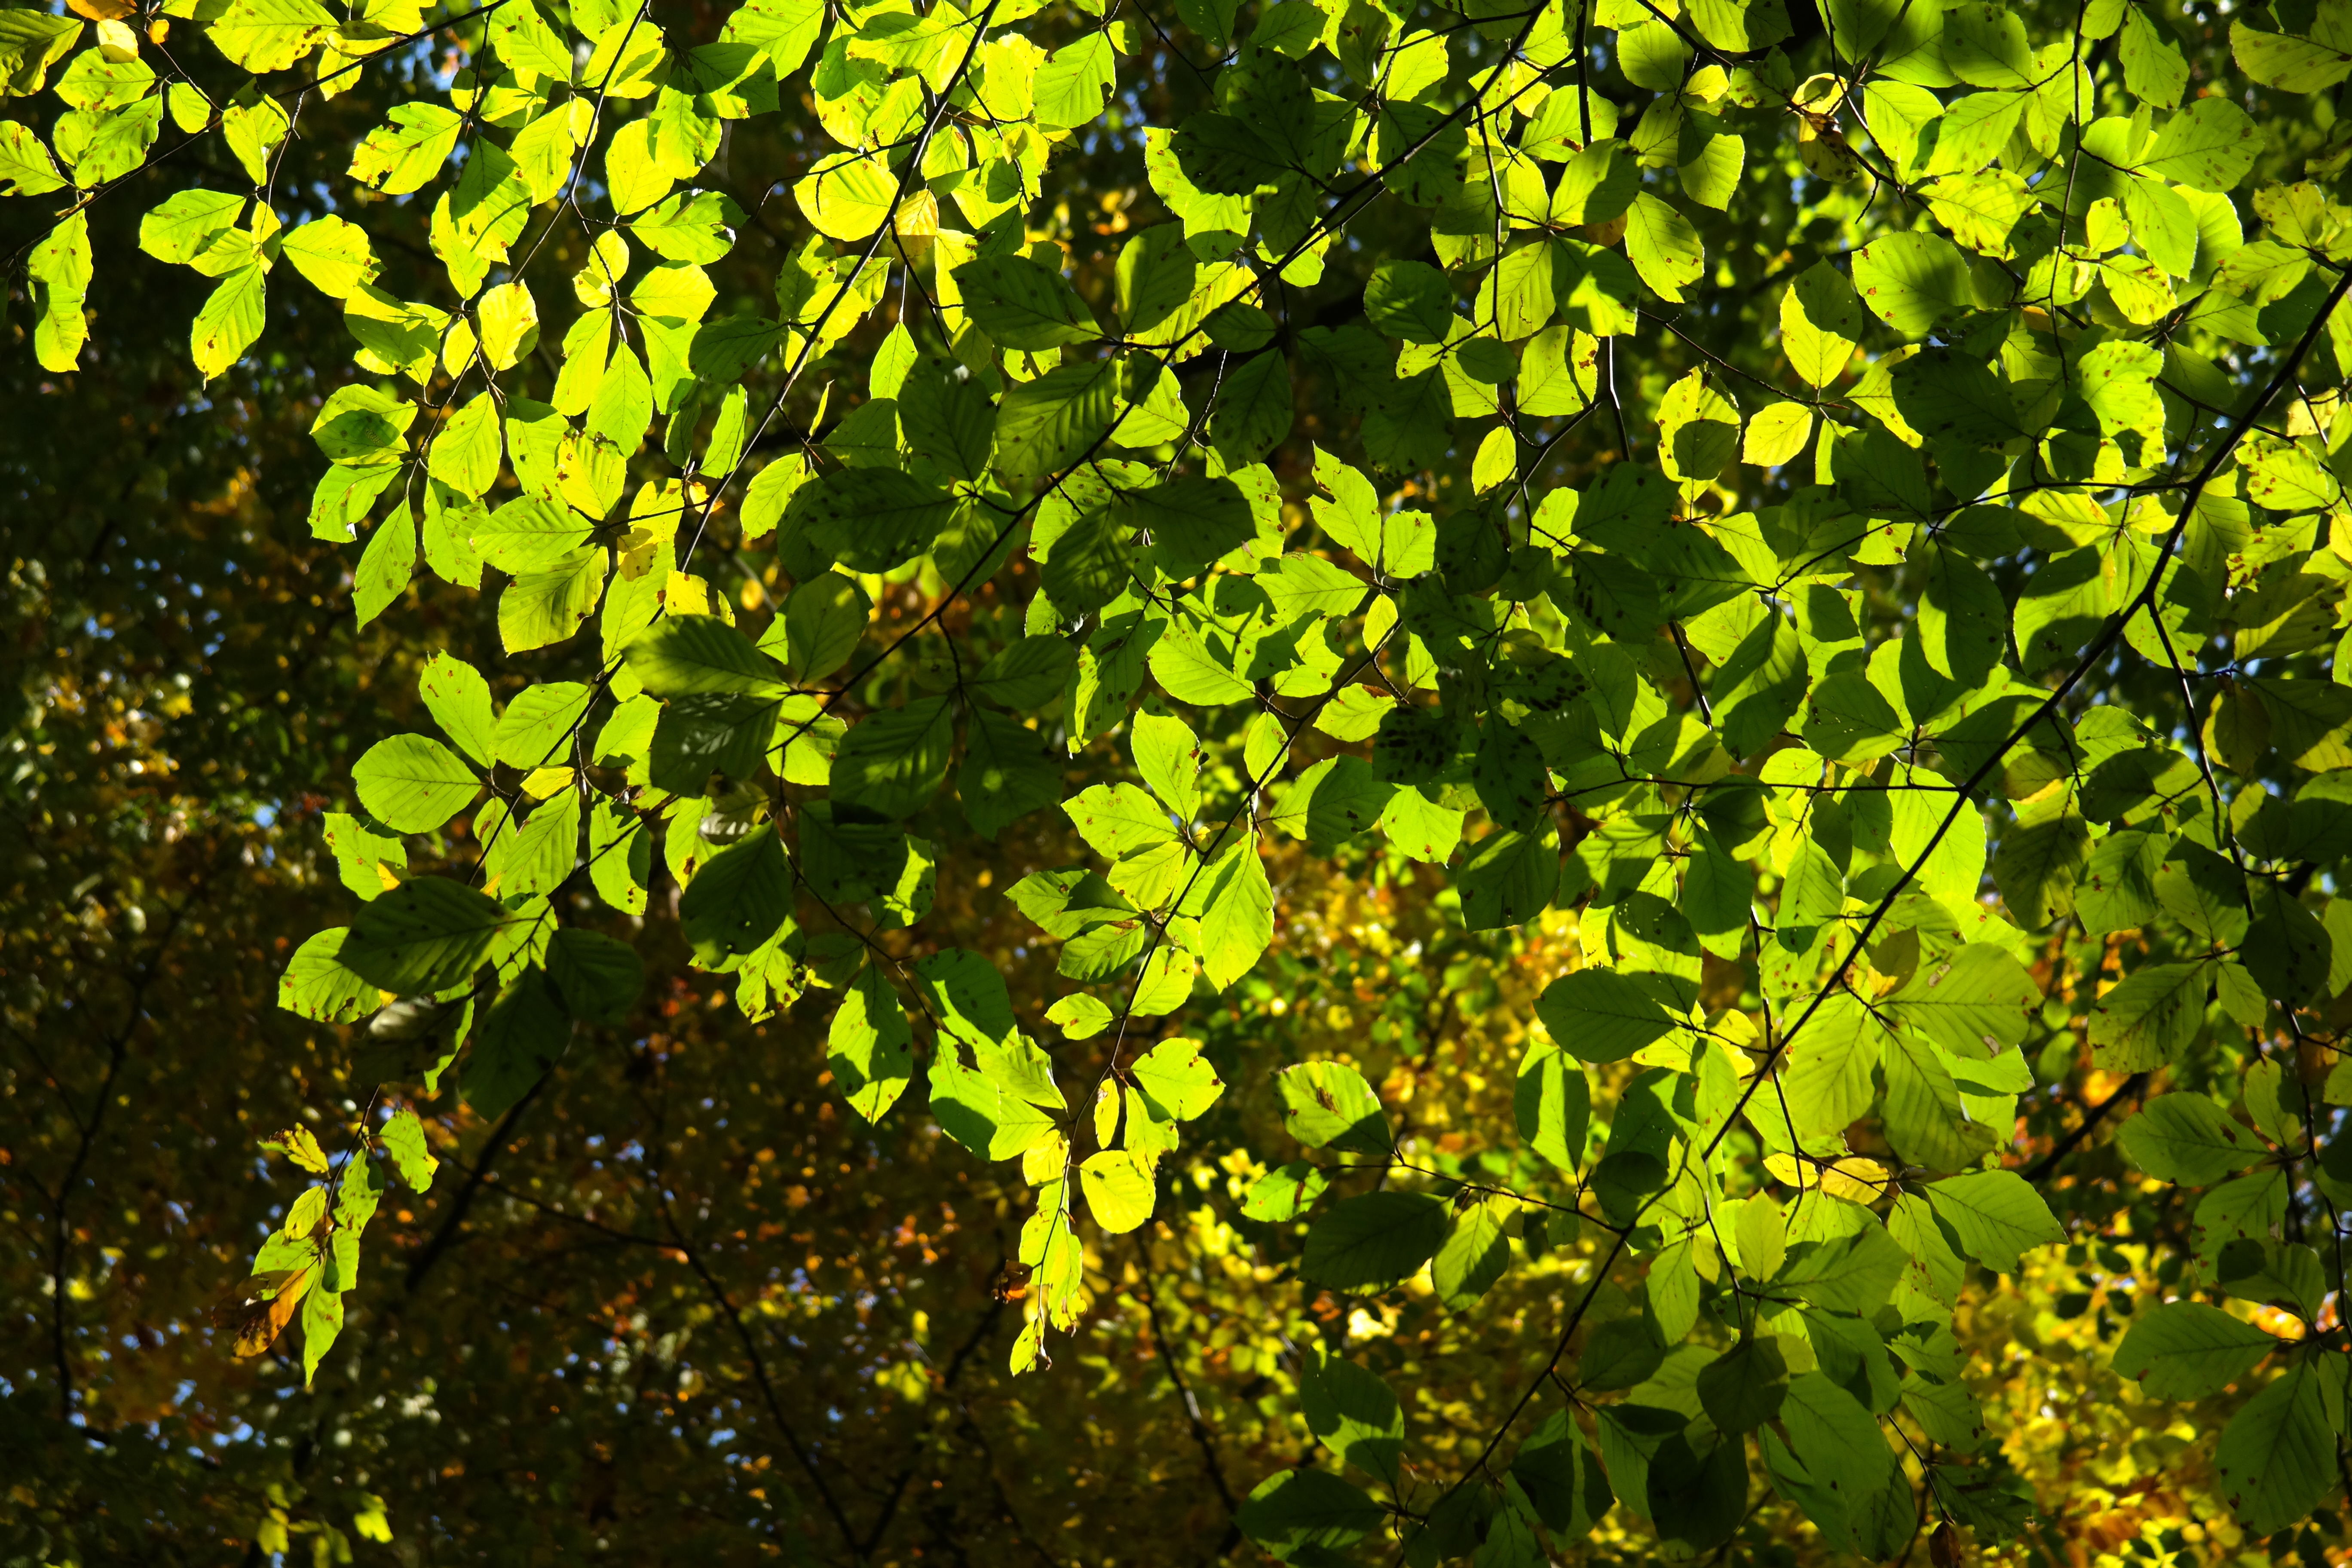
tree, branch, plant, sunlight, leaf, flower, green, produce, autumn, botany, yellow, flora, deciduous tree, leaves, sunny, shrub, deciduous, beech, back light, flowering plant, fagus sylvatica, maidenhair tree, beech leaves, fagus, woody plant, land plant, red book